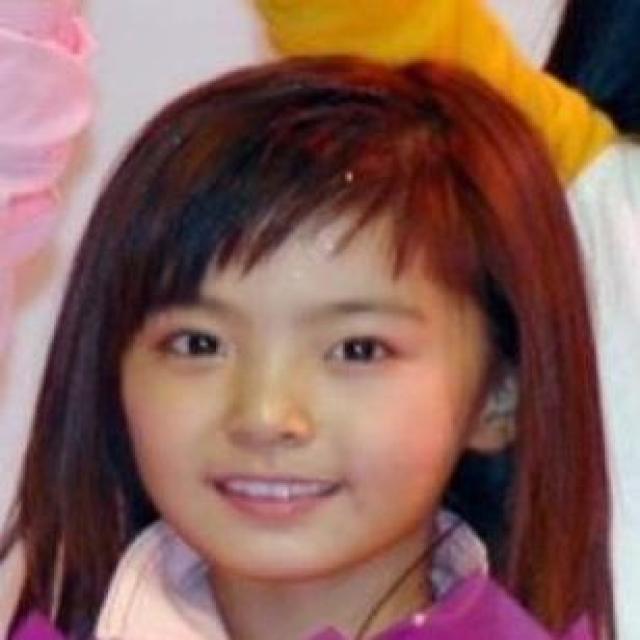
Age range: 13-20